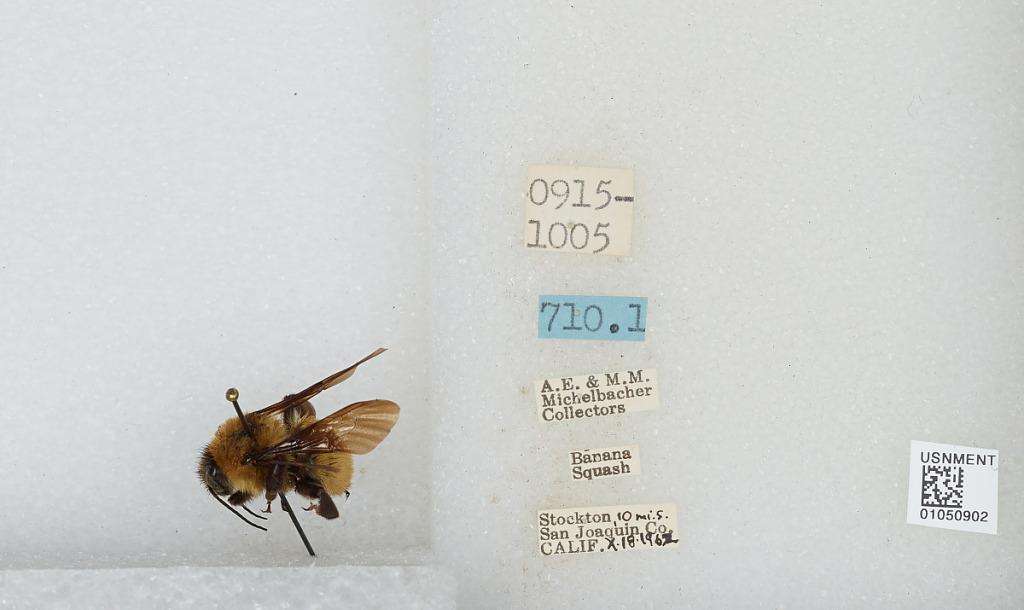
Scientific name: Bombus sp.
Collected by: A. Michelbacher & M. Michelbacher
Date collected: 1962-10-18
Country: United States
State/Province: California
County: San Joaquin
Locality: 10 miles South of Stockton
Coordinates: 37.7619, -121.34